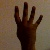
The image shows a hand gesture representing the number 4 in Indian Sign Language.